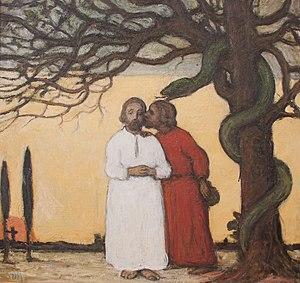
Jacob Smits ou Jakob Smits, né Jacobus Johannes Smits le 9 juillet 1855 à Rotterdam et mort le 15 février 1928 à Achterbos, un hameau de la commune belge de Mol, est un peintre belgo-hollandais.
Le musée Jakob Smits est un musée municipal situé dans la commune belge de Mol, dans la province d'Anvers.